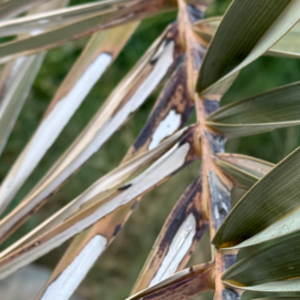
Label: Black Scorch